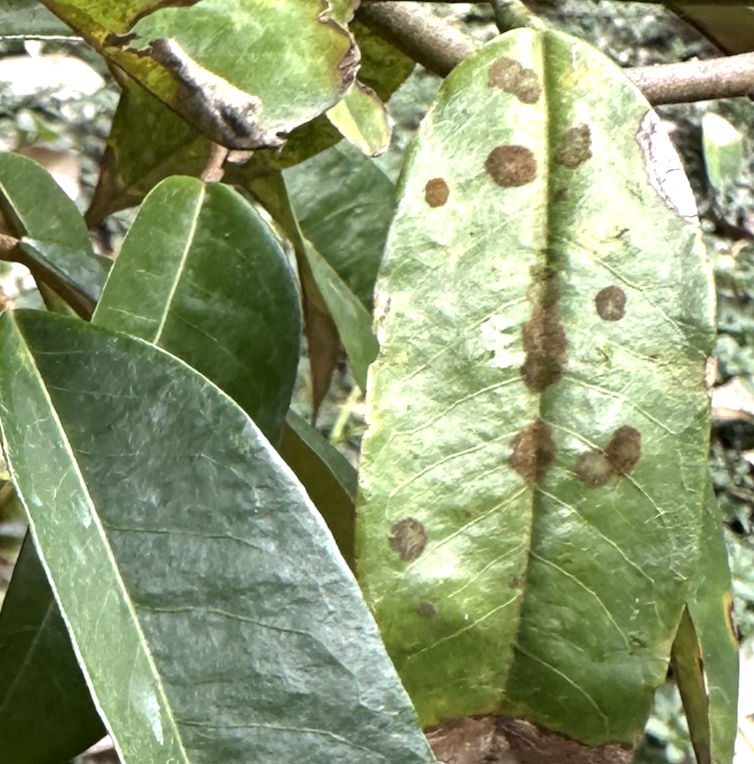
Label: stem_blight